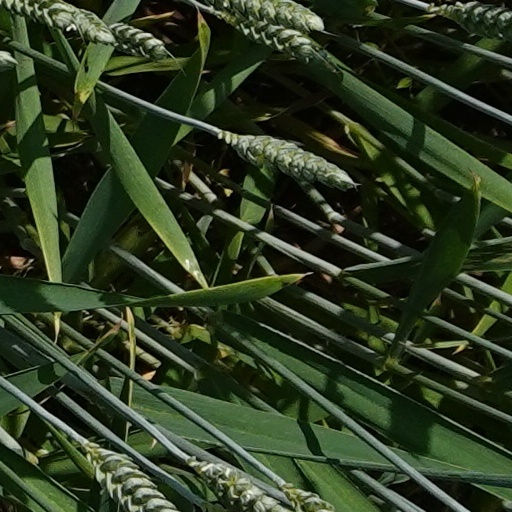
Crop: wheat